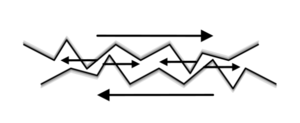
En physique, le frottement est une interaction qui s'oppose au mouvement relatif entre deux systèmes en contact. Le frottement peut être étudié au même titre que les autres types de force ou de couple. Son action est caractérisée par une norme et une orientation, ce qui en fait un vecteur. L'orientation de la force de frottement créé sur un corps est opposée au déplacement de ce corps relatif son environnement. La science qui étudie le frottement entre solides est la tribologie.